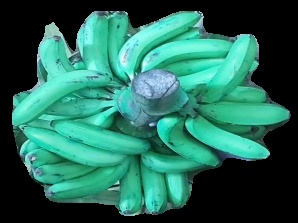
Variety: pachbale
Grade: grade3